Maarten Stekelenburg

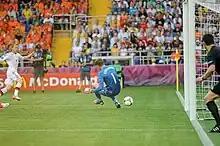
Stekelenburg beaten by Michael Krohn-Dehli at Euro 2012

After Van der Sar's retirement from the national team, Stekelenburg became the Netherlands' first-choice goalkeeper under manager Bert van Marwijk. Stekelenburg was included in the preliminary squad for the 2010 FIFA World Cup in South Africa. On 27 May 2010, Van Marwijk announced he would be part of the final 23-man squad participating in the competition. Stekelenburg helped the Netherlands reach the final of the competition against Spain by making key saves throughout the tournament, most notably from Kaká in the Netherlands' 2–1 victory against Brazil in the quarter-finals. He conceded six goals in the whole tournament, two of them being penalty kicks. Despite making a number of saves in the final, he ended up on the losing side, conceding the match's only goal to Andrés Iniesta in the 116th minute.